FrontRunner

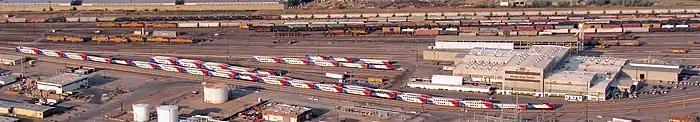
UTA's Warm Springs Service Center is at the right, with "FrontRunner" trains in the adjacent yard. View from Ensign Peak.

"FrontRunner" trains typically operate with the locomotive on the north end of the train (facing Ogden); cab control cars are used to operate southbound trains.